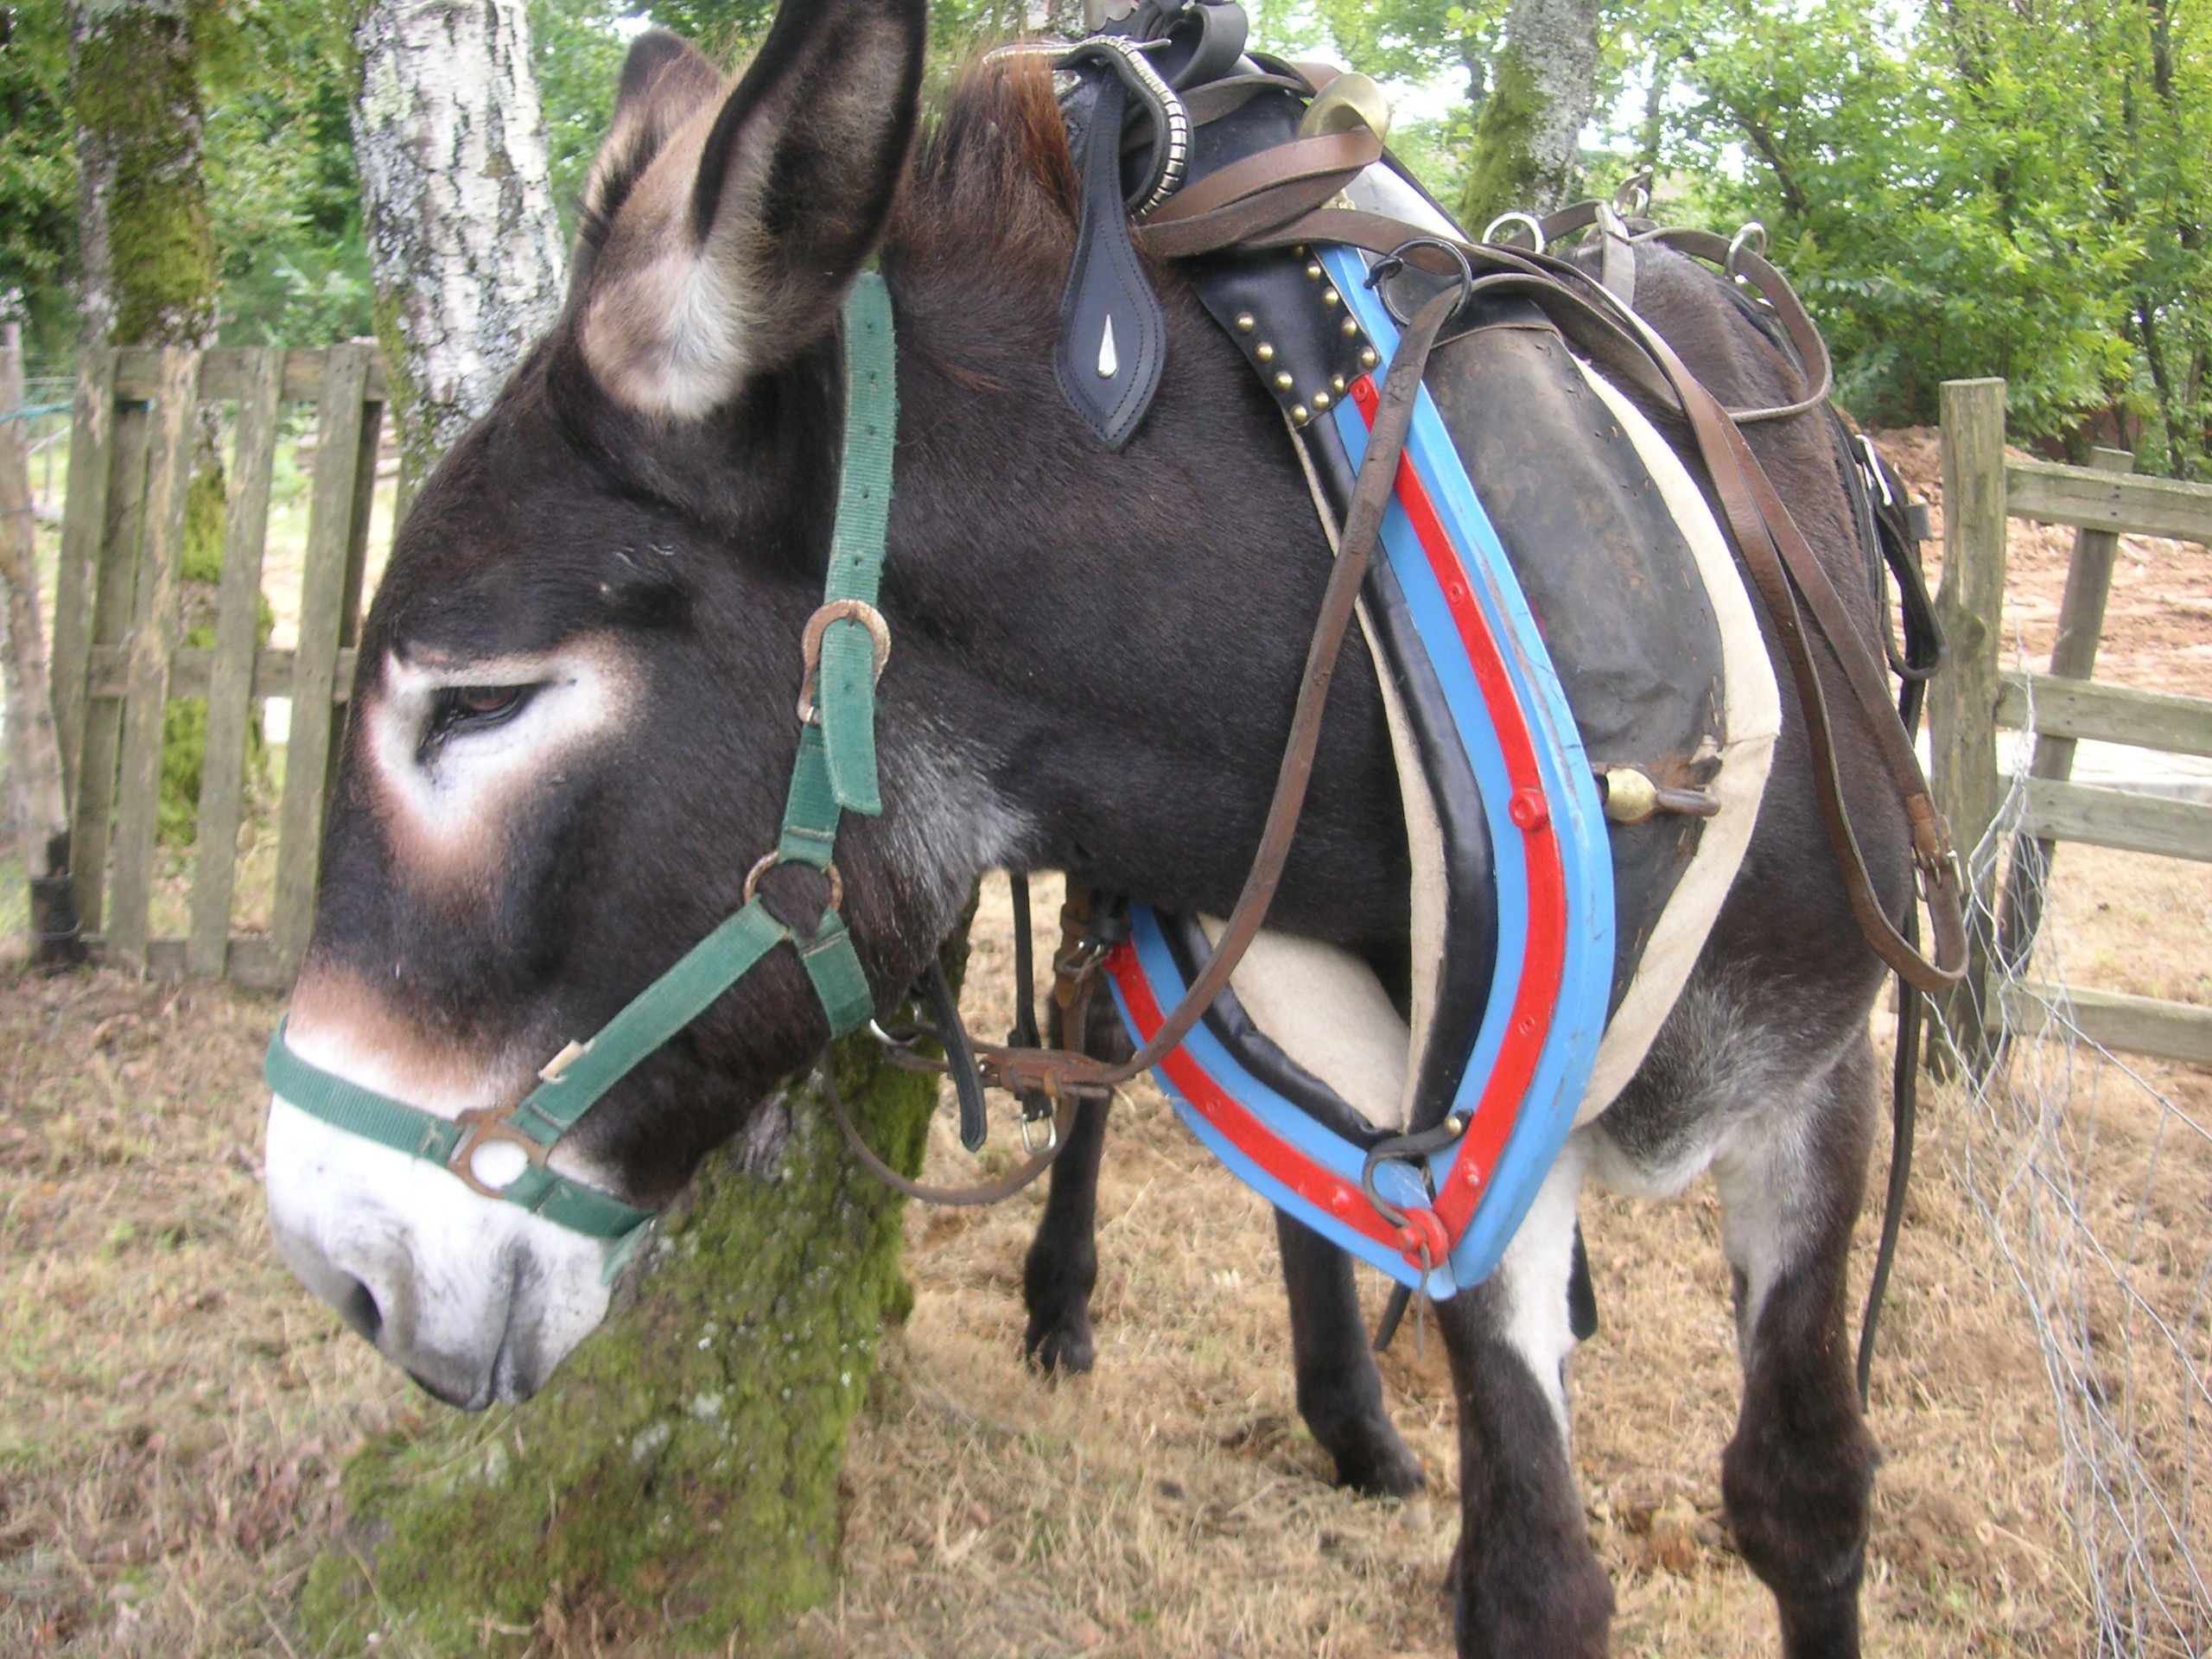
animal, horse, rein, mammal, collar, donkey, bridle, ass, mare, halter, mule, pack animal, eventing, horse like mammal, horse harness, horse tack, working animal